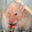
Label: hamster